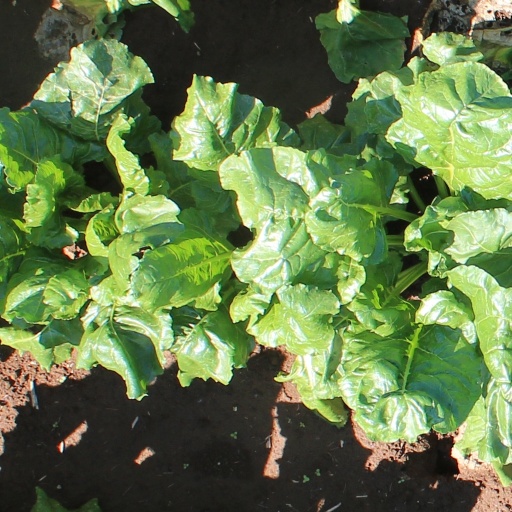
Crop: sugar beet